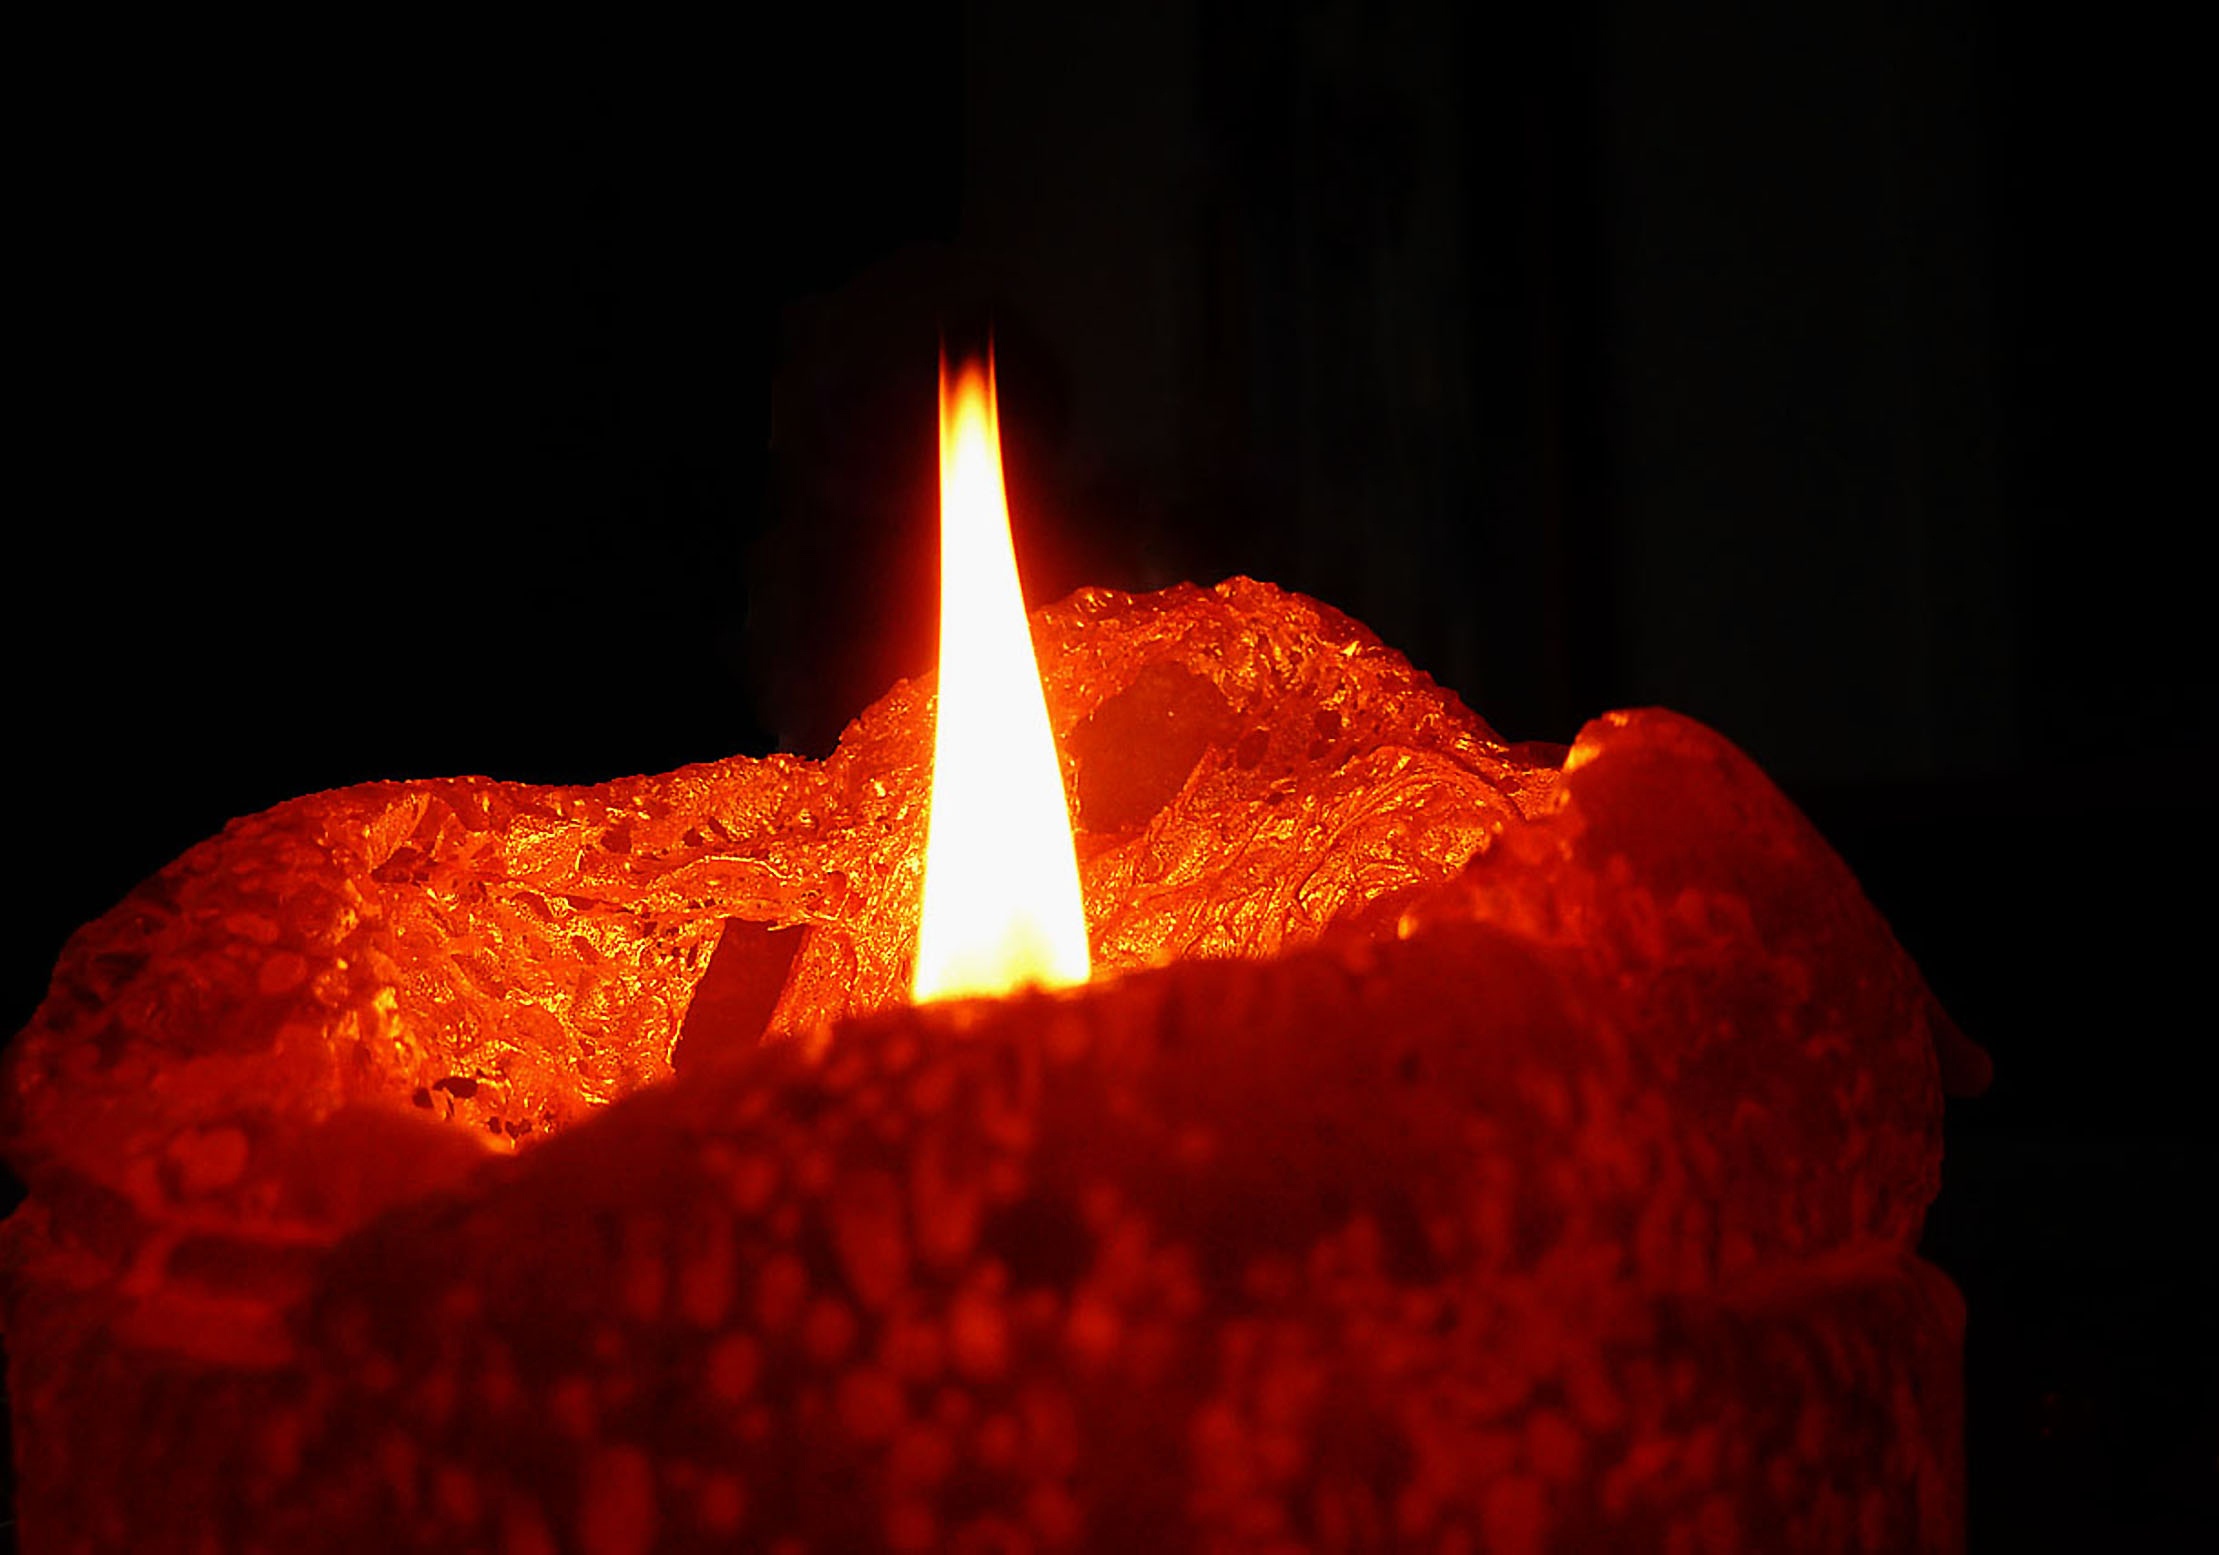
winter, light, decoration, red, flame, fire, darkness, candle, christmas, lighting, advent, candles, melting, candlelight, advent wreath, macro photography, christmas spirit, geological phenomenon